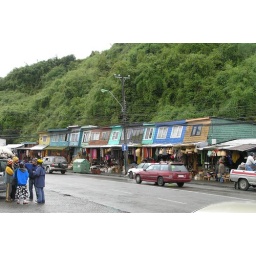
Shops in the main street down to the fresh fish market.